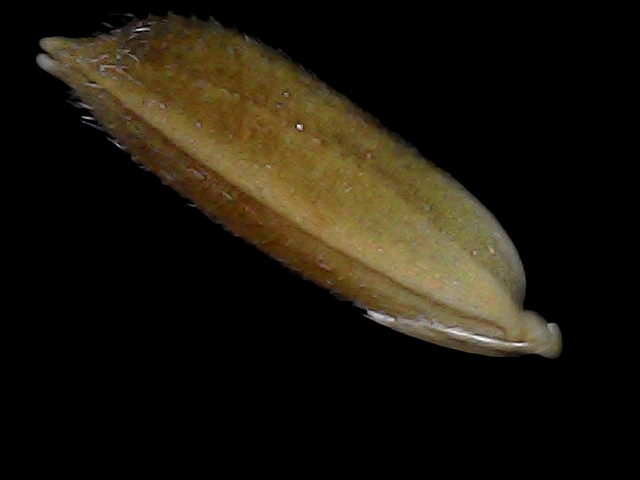
Rice variety: Bd56